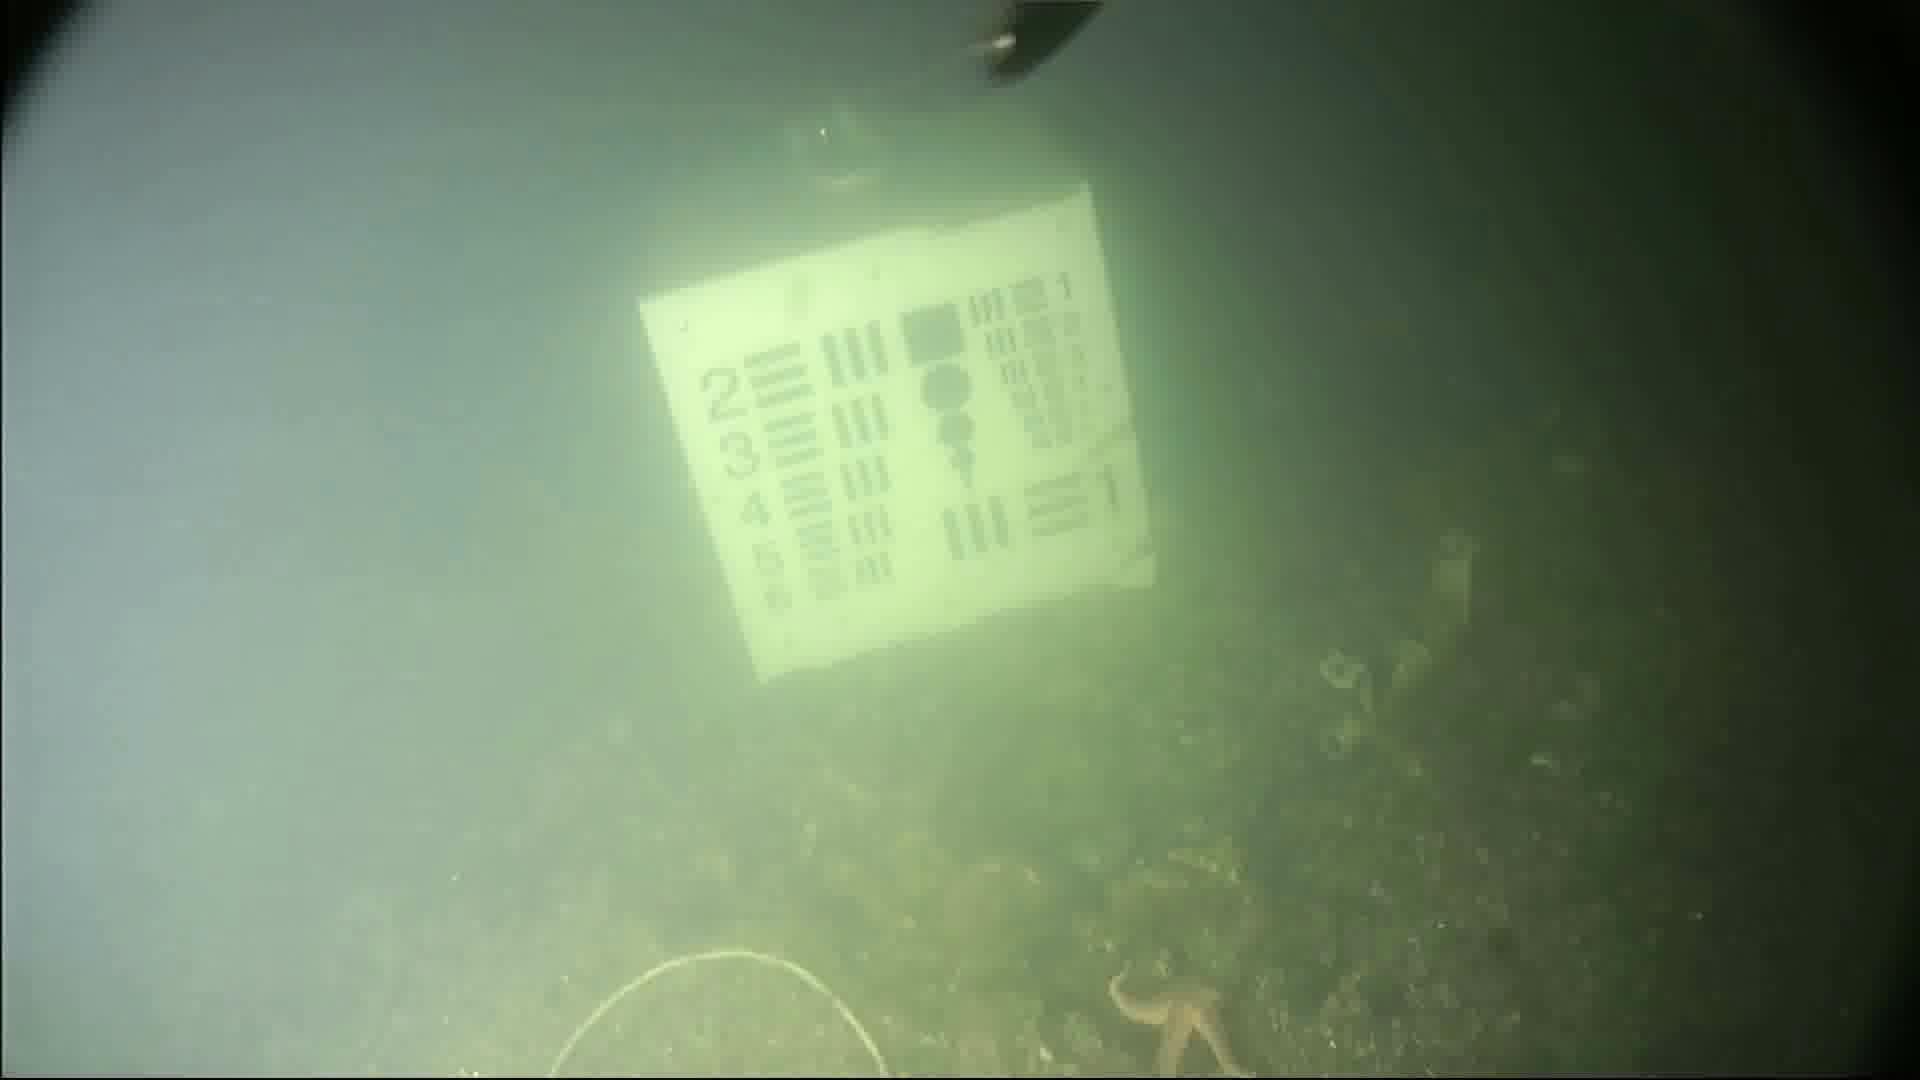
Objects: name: starfish
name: small_fish